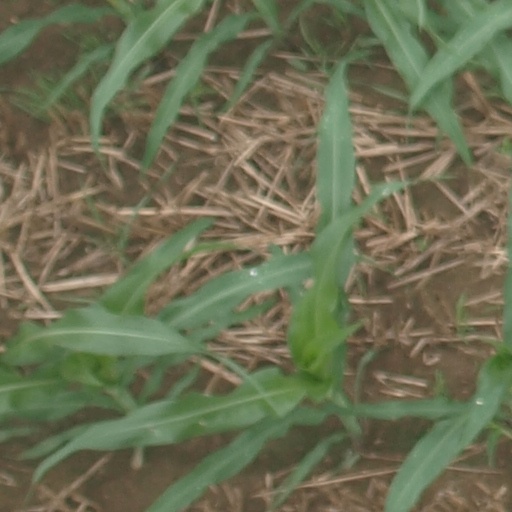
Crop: maize; corn